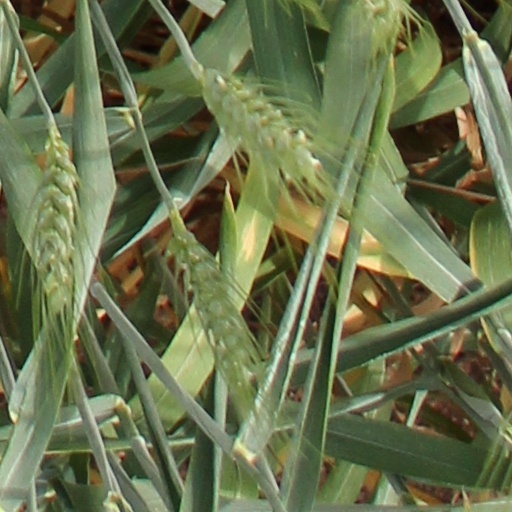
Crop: wheat